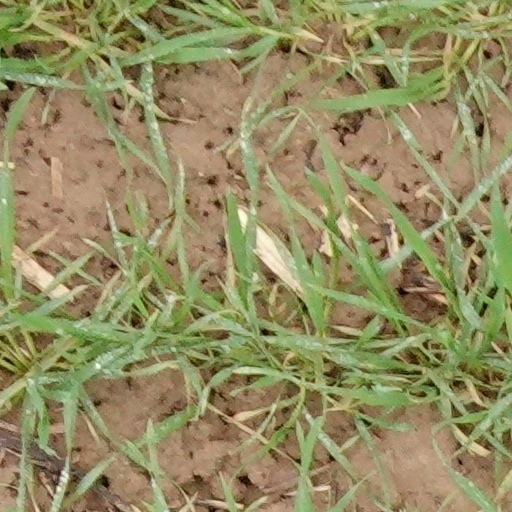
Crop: wheat